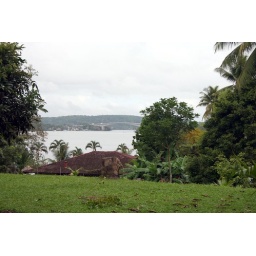
Guatemala - San Felipe Fortress. Our tour bus crossed the bridge seen in the distance